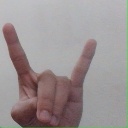
अक्षर: श